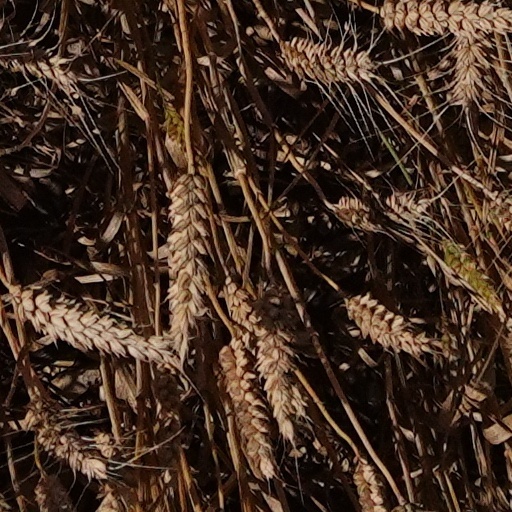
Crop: wheat